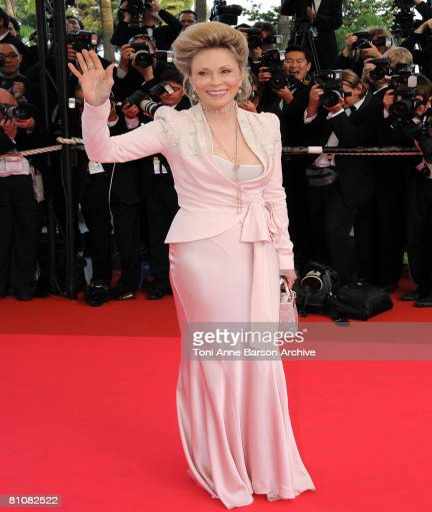
actor arrives at the premiere during festival